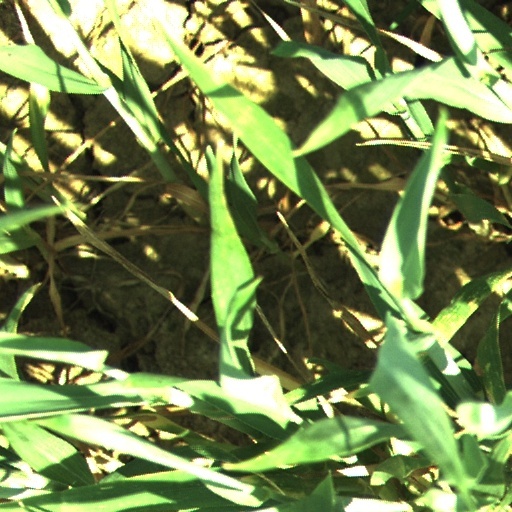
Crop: wheat